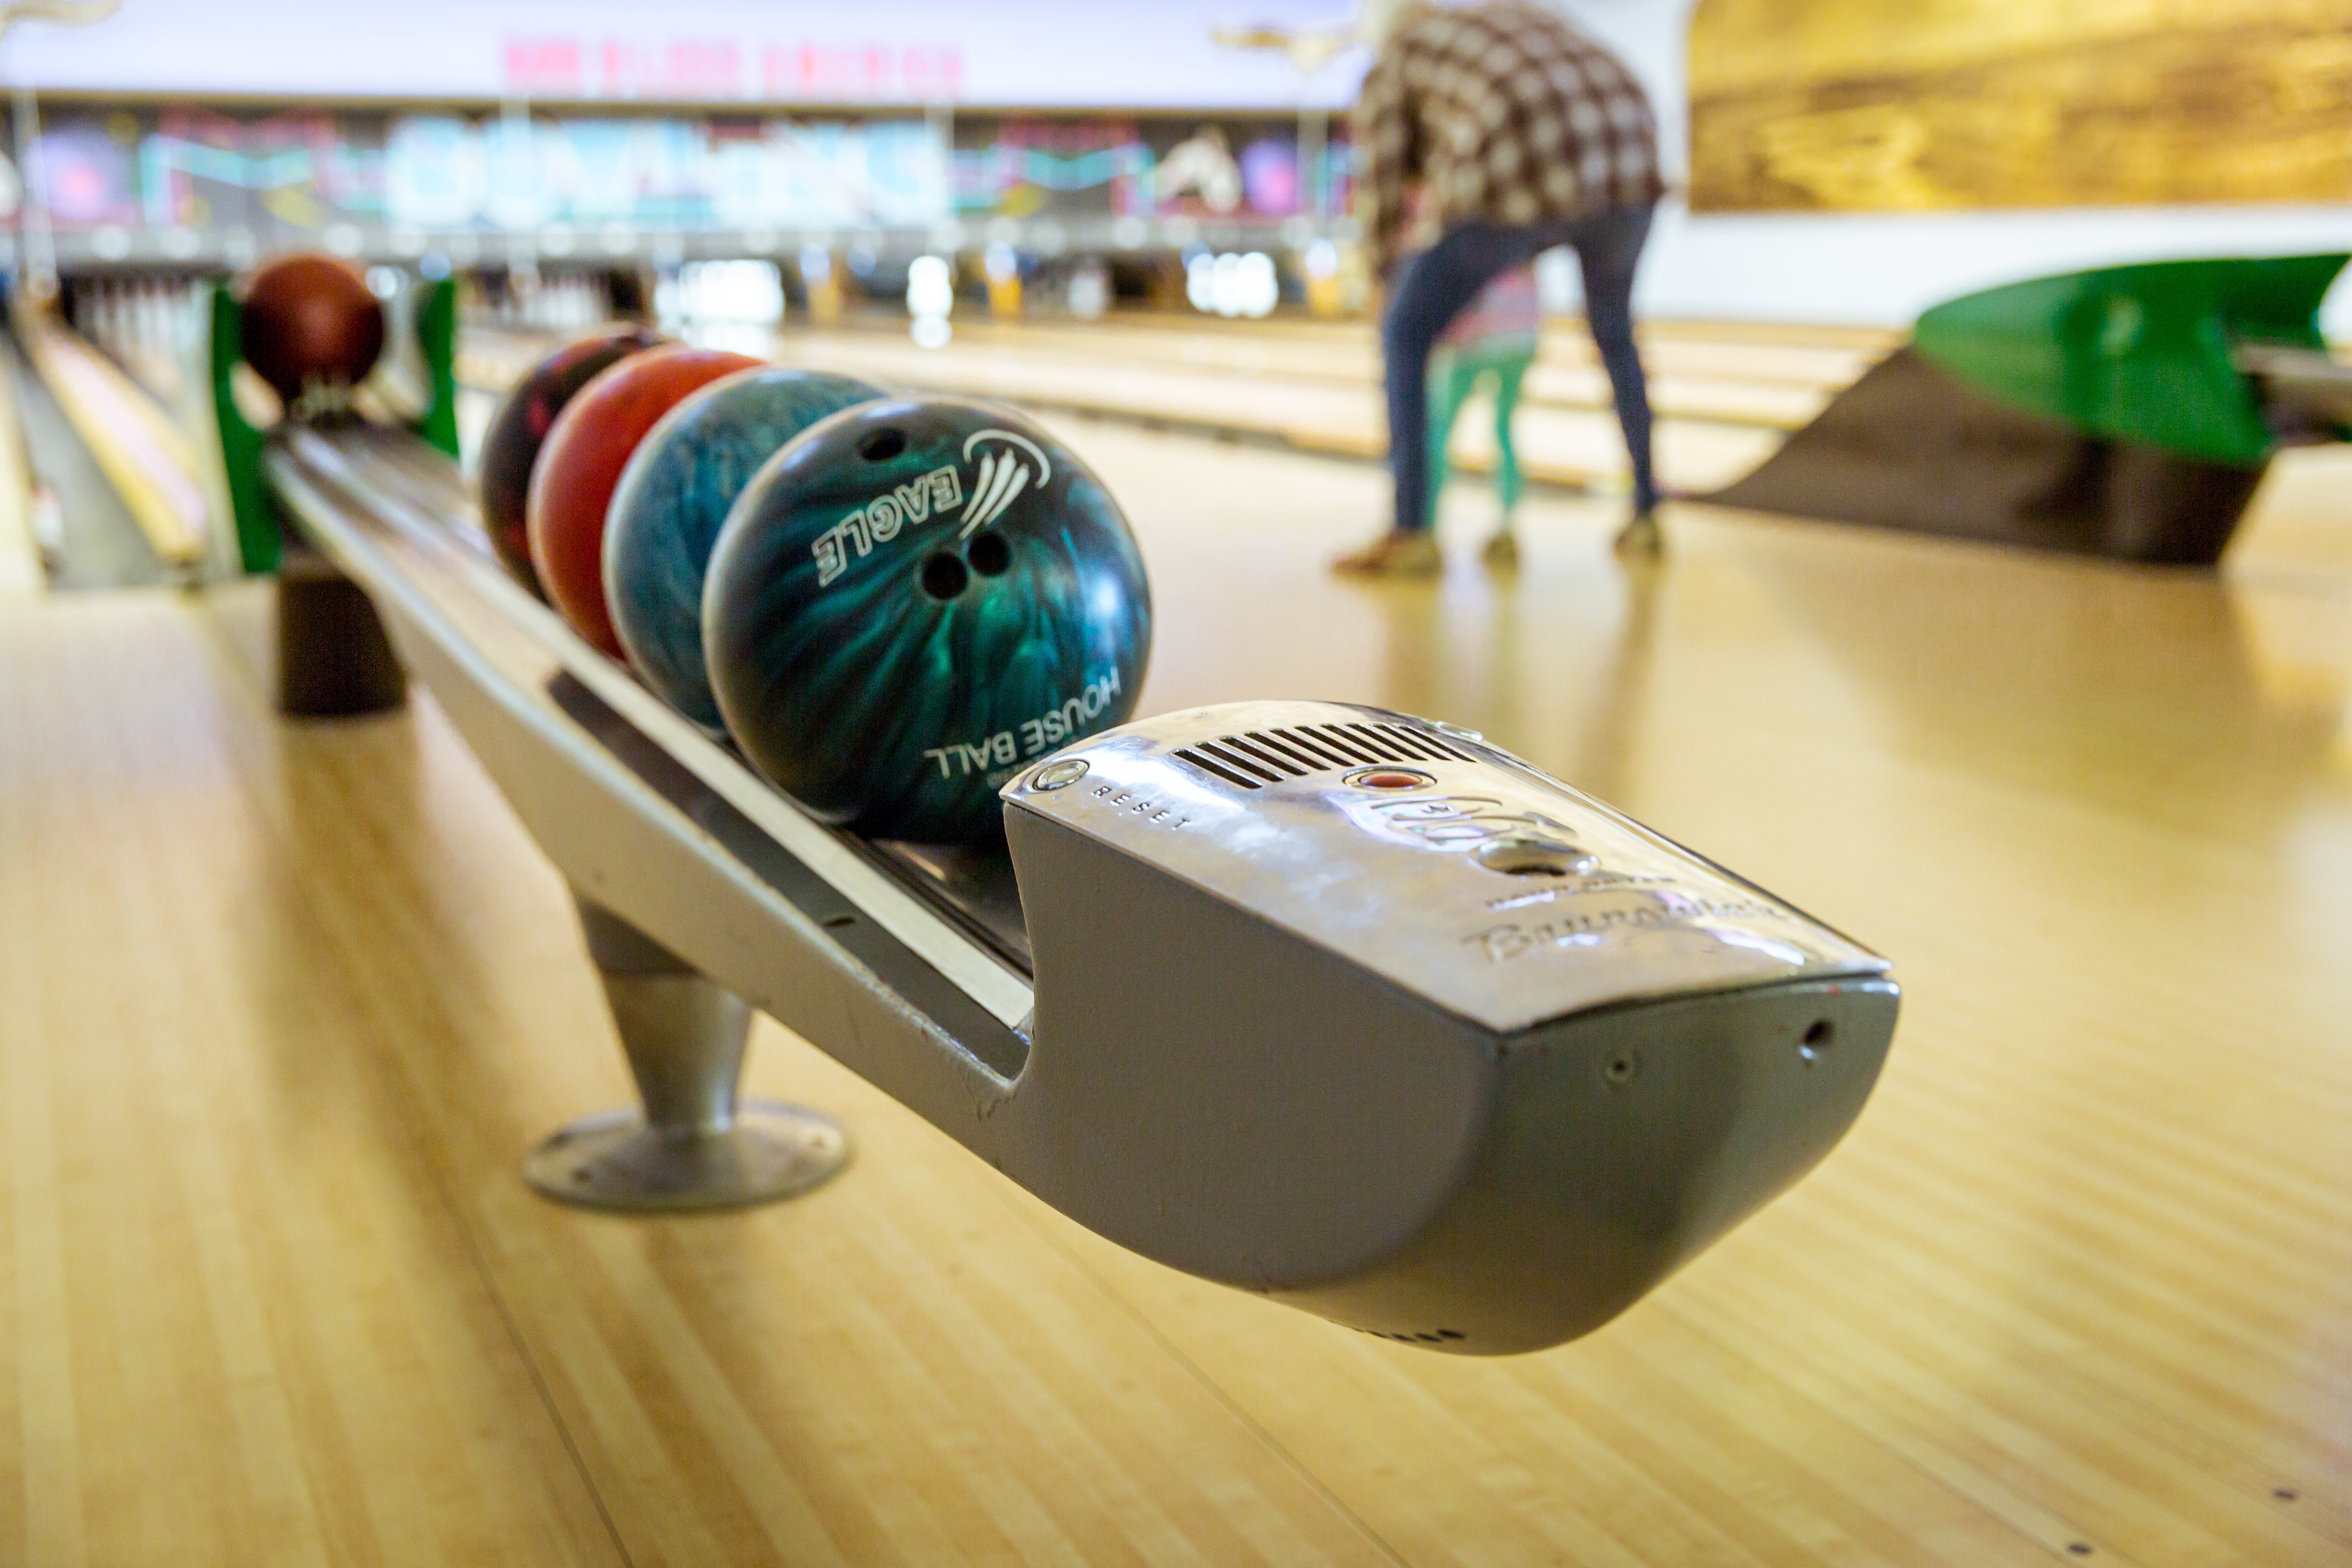
structure, sport, game, play, recreation, young, bowl, playing, room, lifestyle, leisure, activity, bowling, family, indoors, fun, sports, learning, bowler, sport venue, ten pin bowling